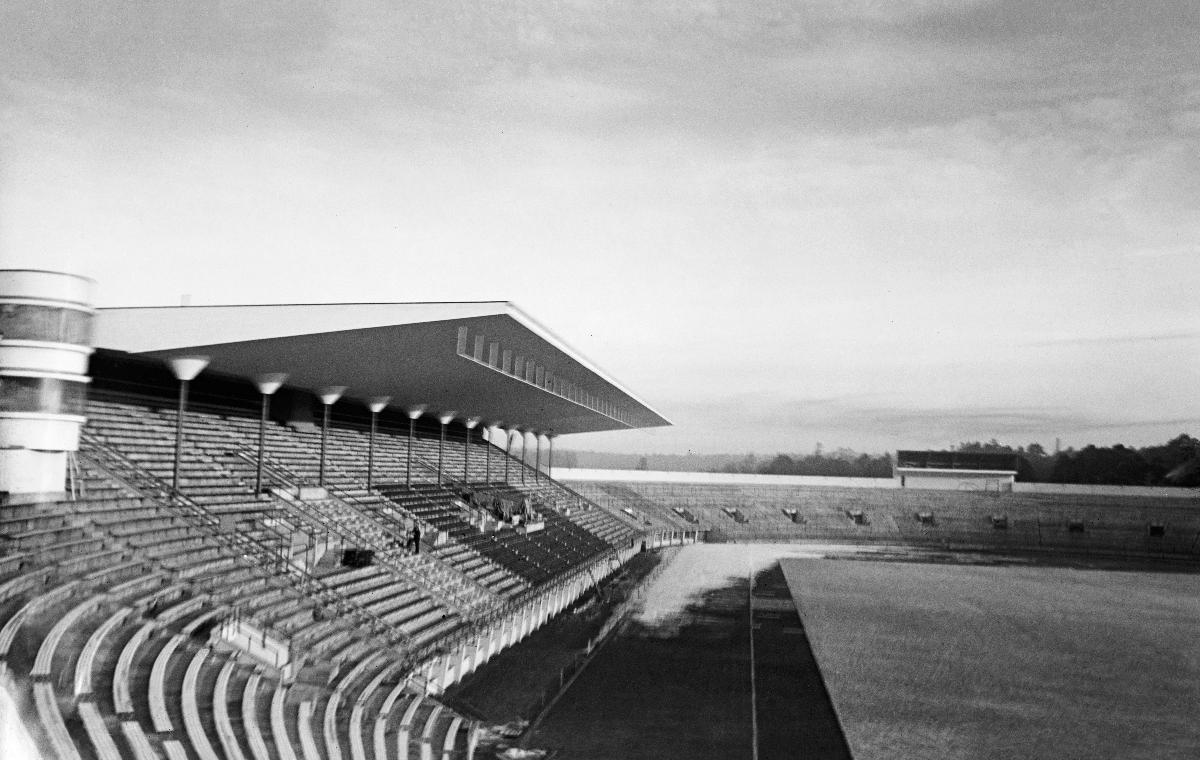
Helsingin Olympiastadion
Helsingfors Olympiastadion; Helsinki Olympic Stadium
sisällön kuvaus: Helsingin Olympiastadion maaliskuussa 1938. content description: Helsinki Olympic Stadium in March 1938. innehållsbeskrivning: Helsingfors Olympiastadion i mars 1938.
Kuvaaja: Sundström, Hugo, kuvaaja
Vuosi: 1938
Paikka: Suomi, Uusimaa, Helsinki
Aiheet: HBL; rakennukset; stadionit; buildings; stadiums; architecture; olympic stadiums; byggnader; stadion; arkitektur